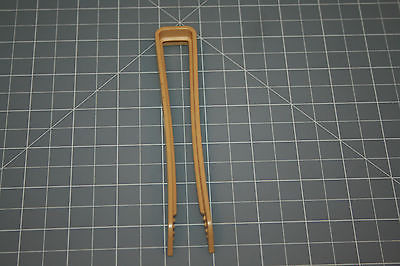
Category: toaster